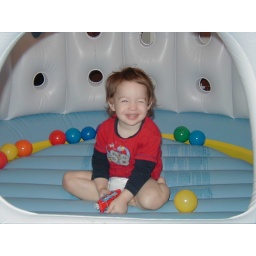
Will with train in bounce castle